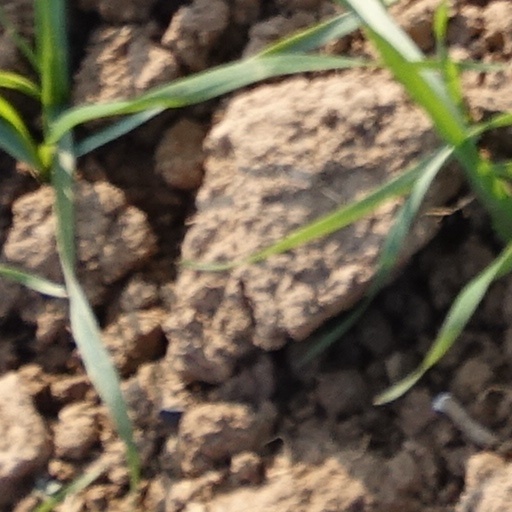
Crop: wheat